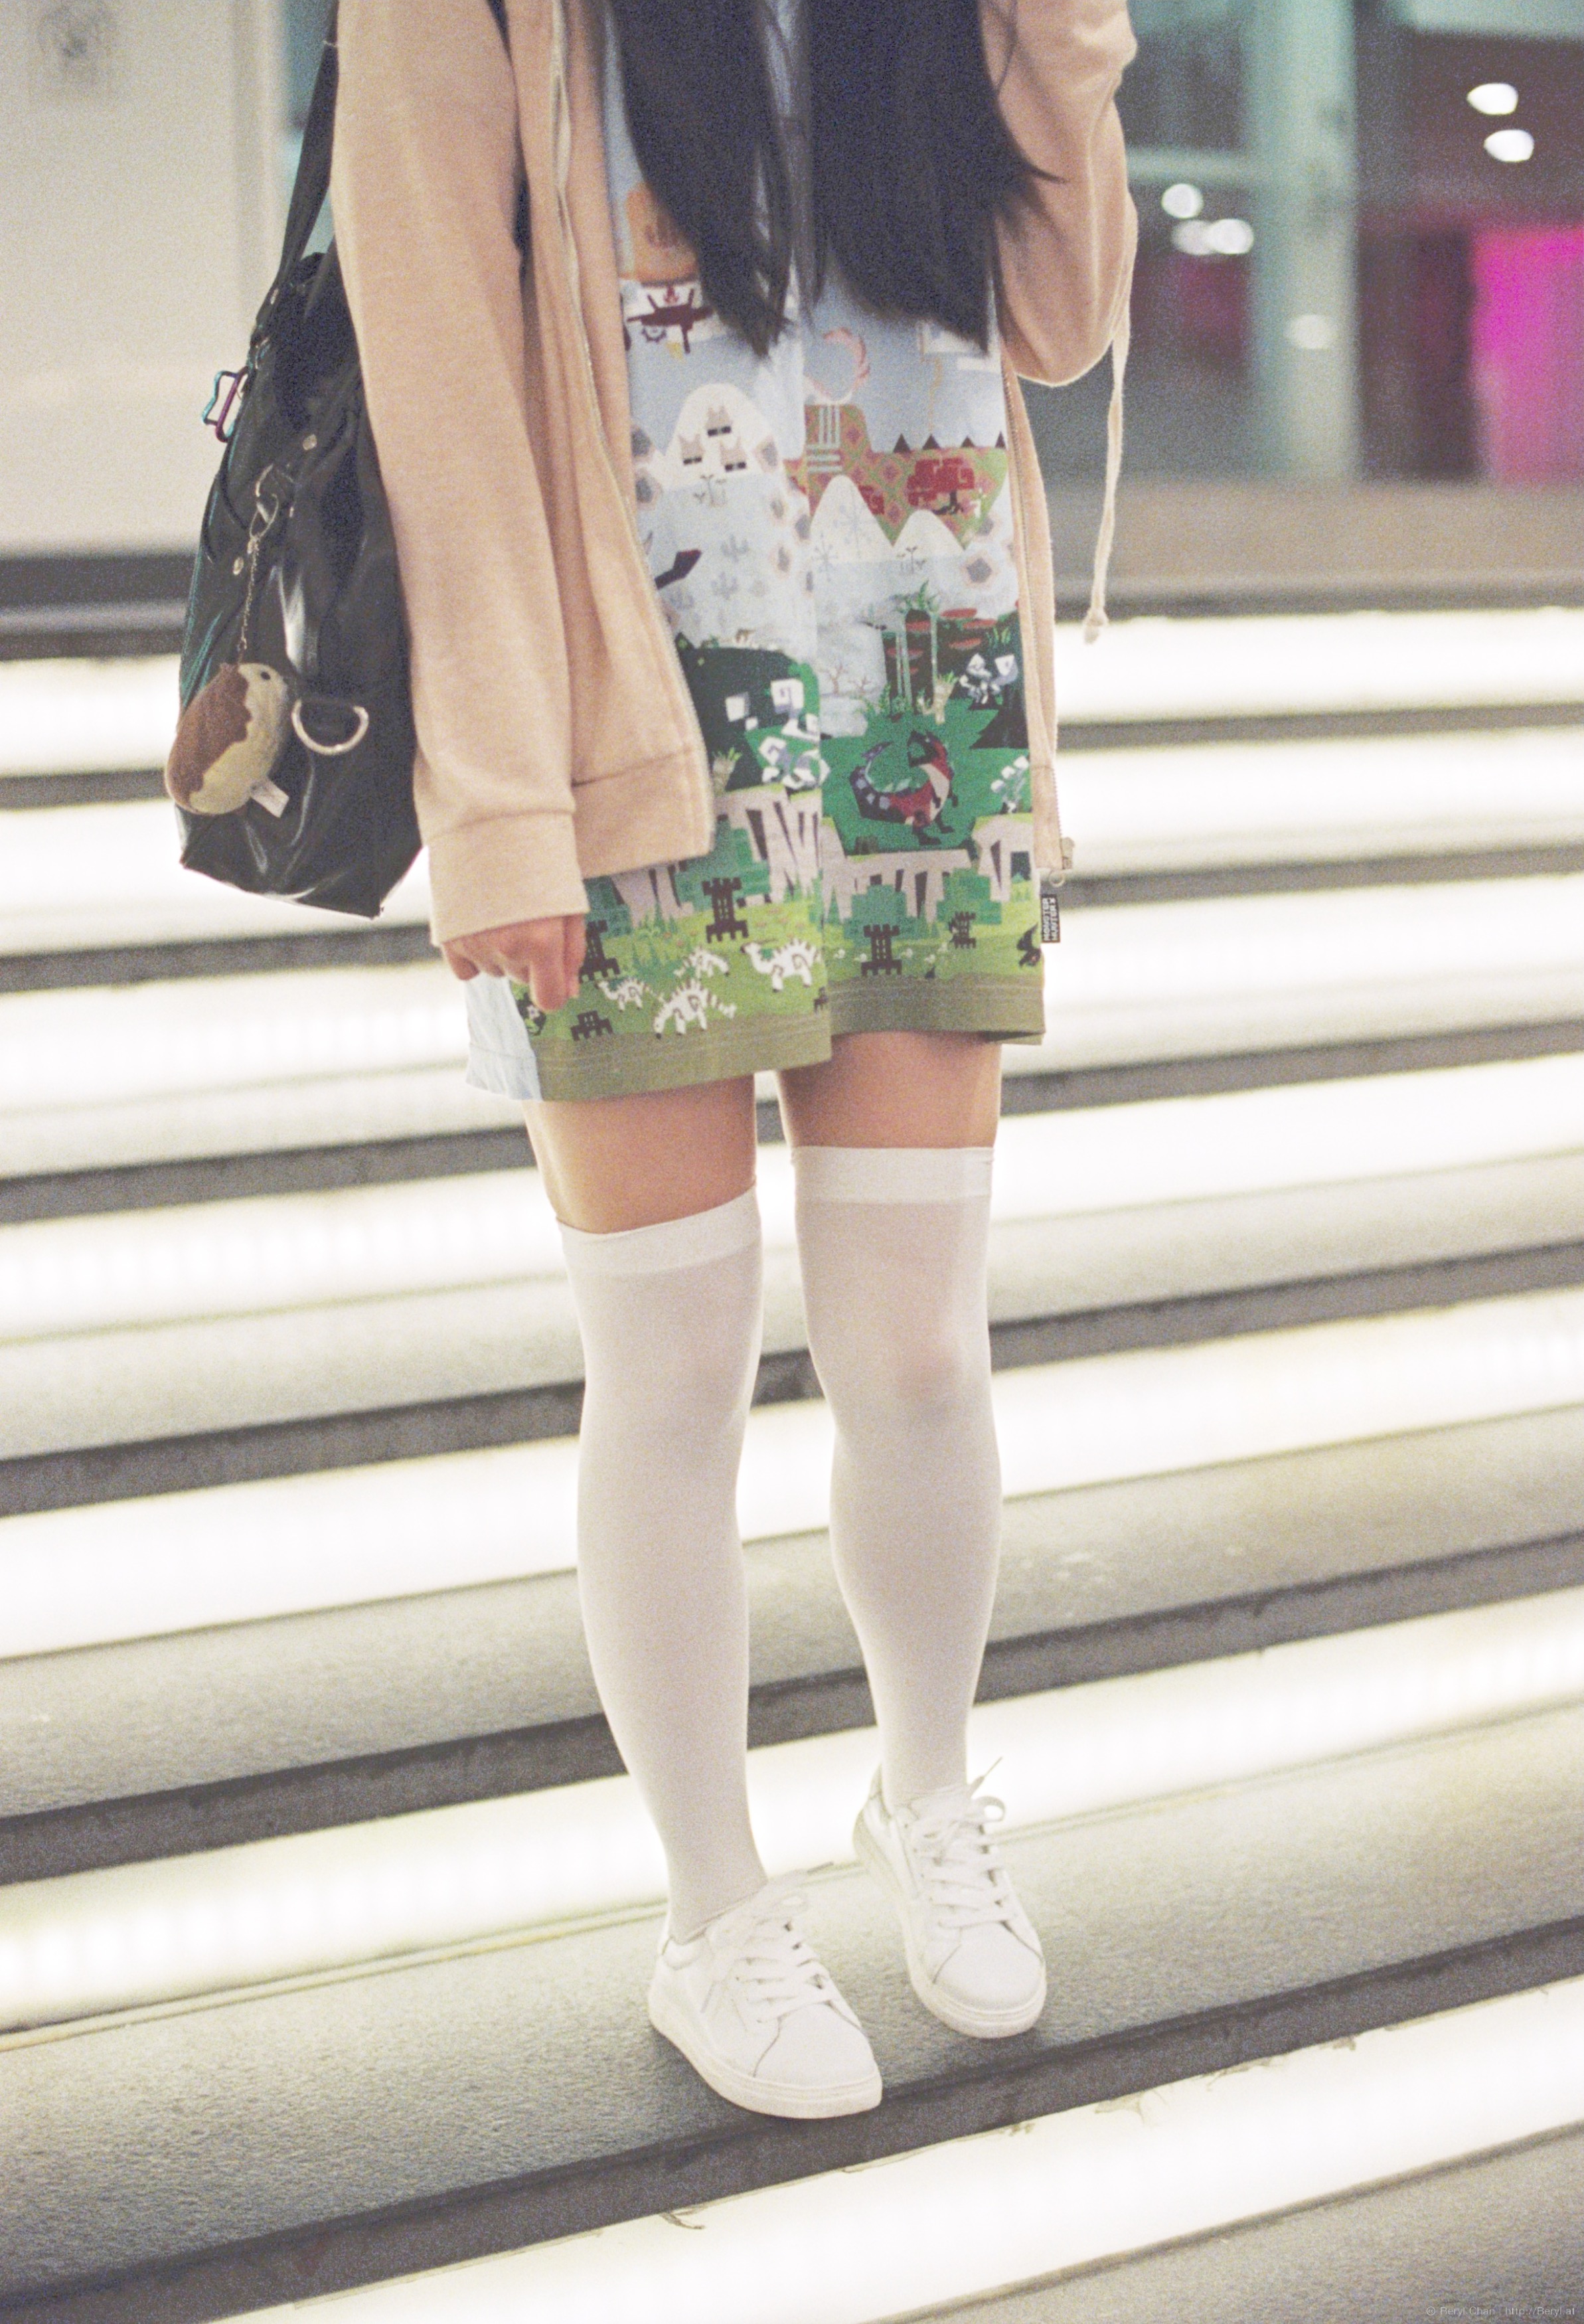
girl, white, leather, vintage, cute, film, fujifilm, leg, pattern, spring, color, fashion, nikon, tshirt, clothing, jacket, outerwear, textile, 50mm, hands, sneakers, thigh, footwear, faceless, backlit, socks, overkneesocks, tights, kneehighsocks, kneesocks, longsocks, xtra800, nikonf3, monsterhunter, abdomen